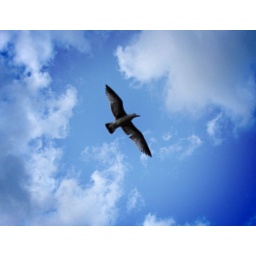
This was an accident, but a decent accident. A bird flying over the Magic Kingdom.